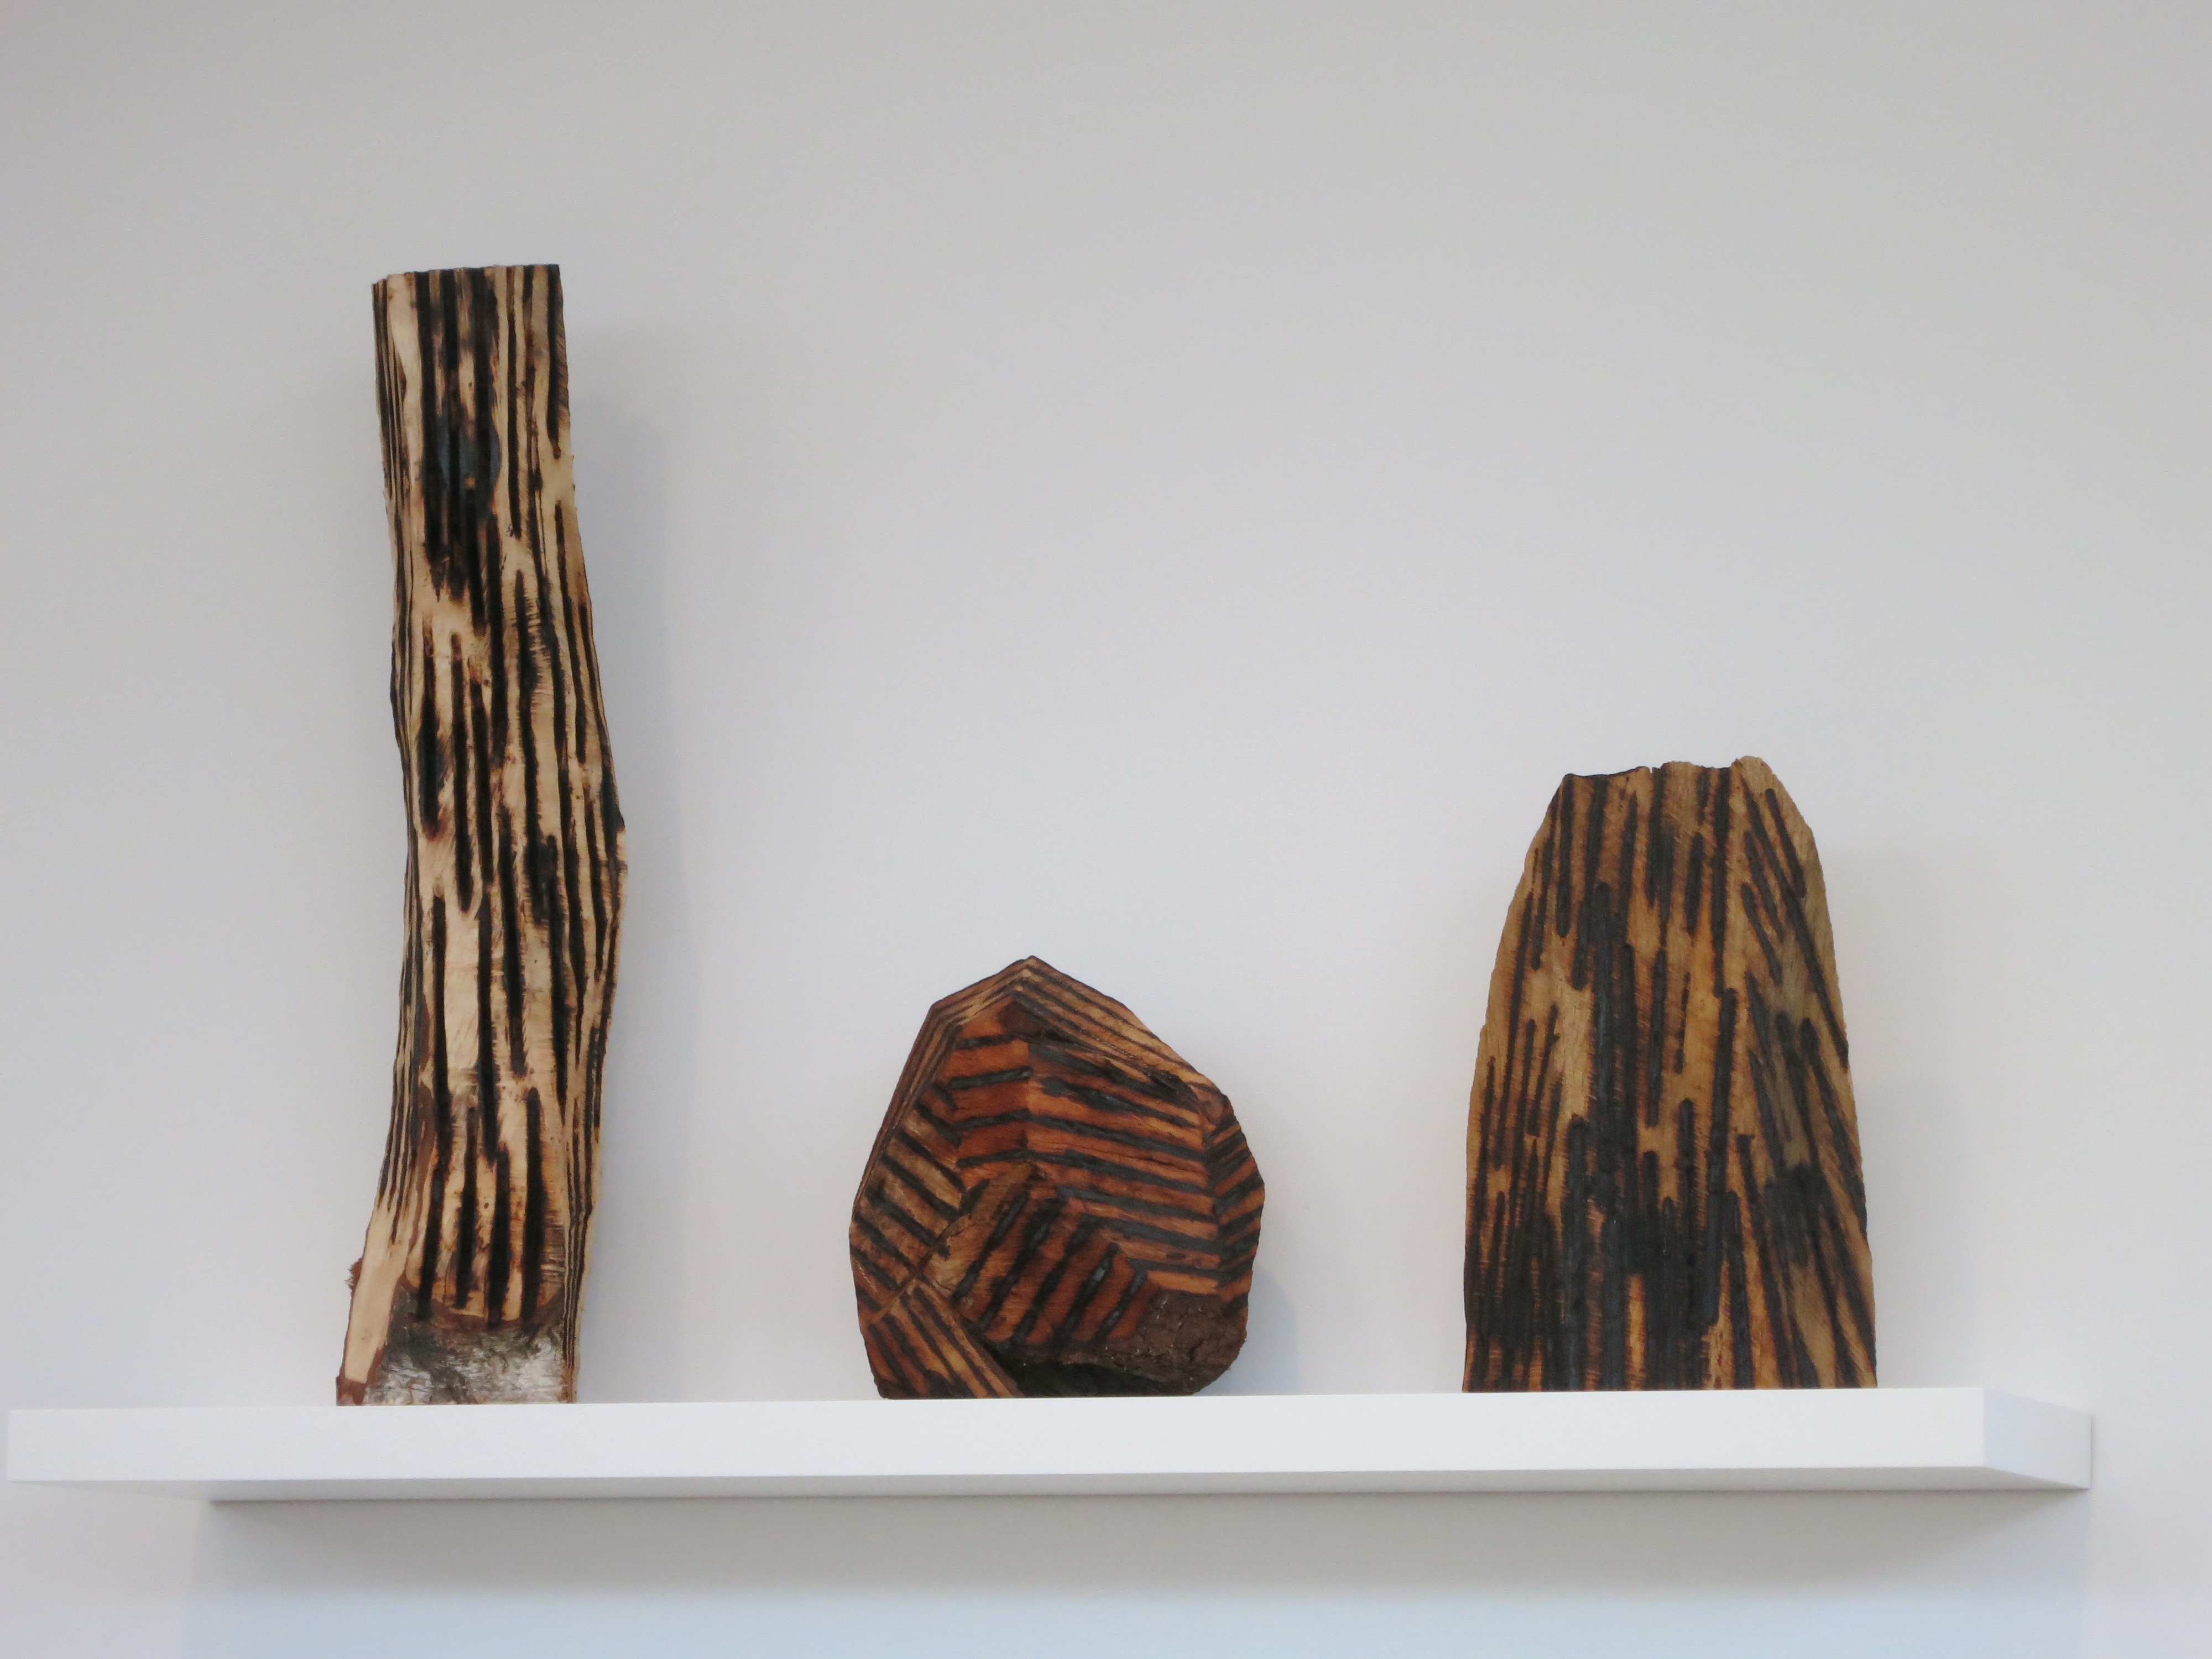
driftwood, wood, statue, vase, pattern, ceramic, brown, shelf, craft, furniture, lighting, sculpture, art, design, wooden, carving